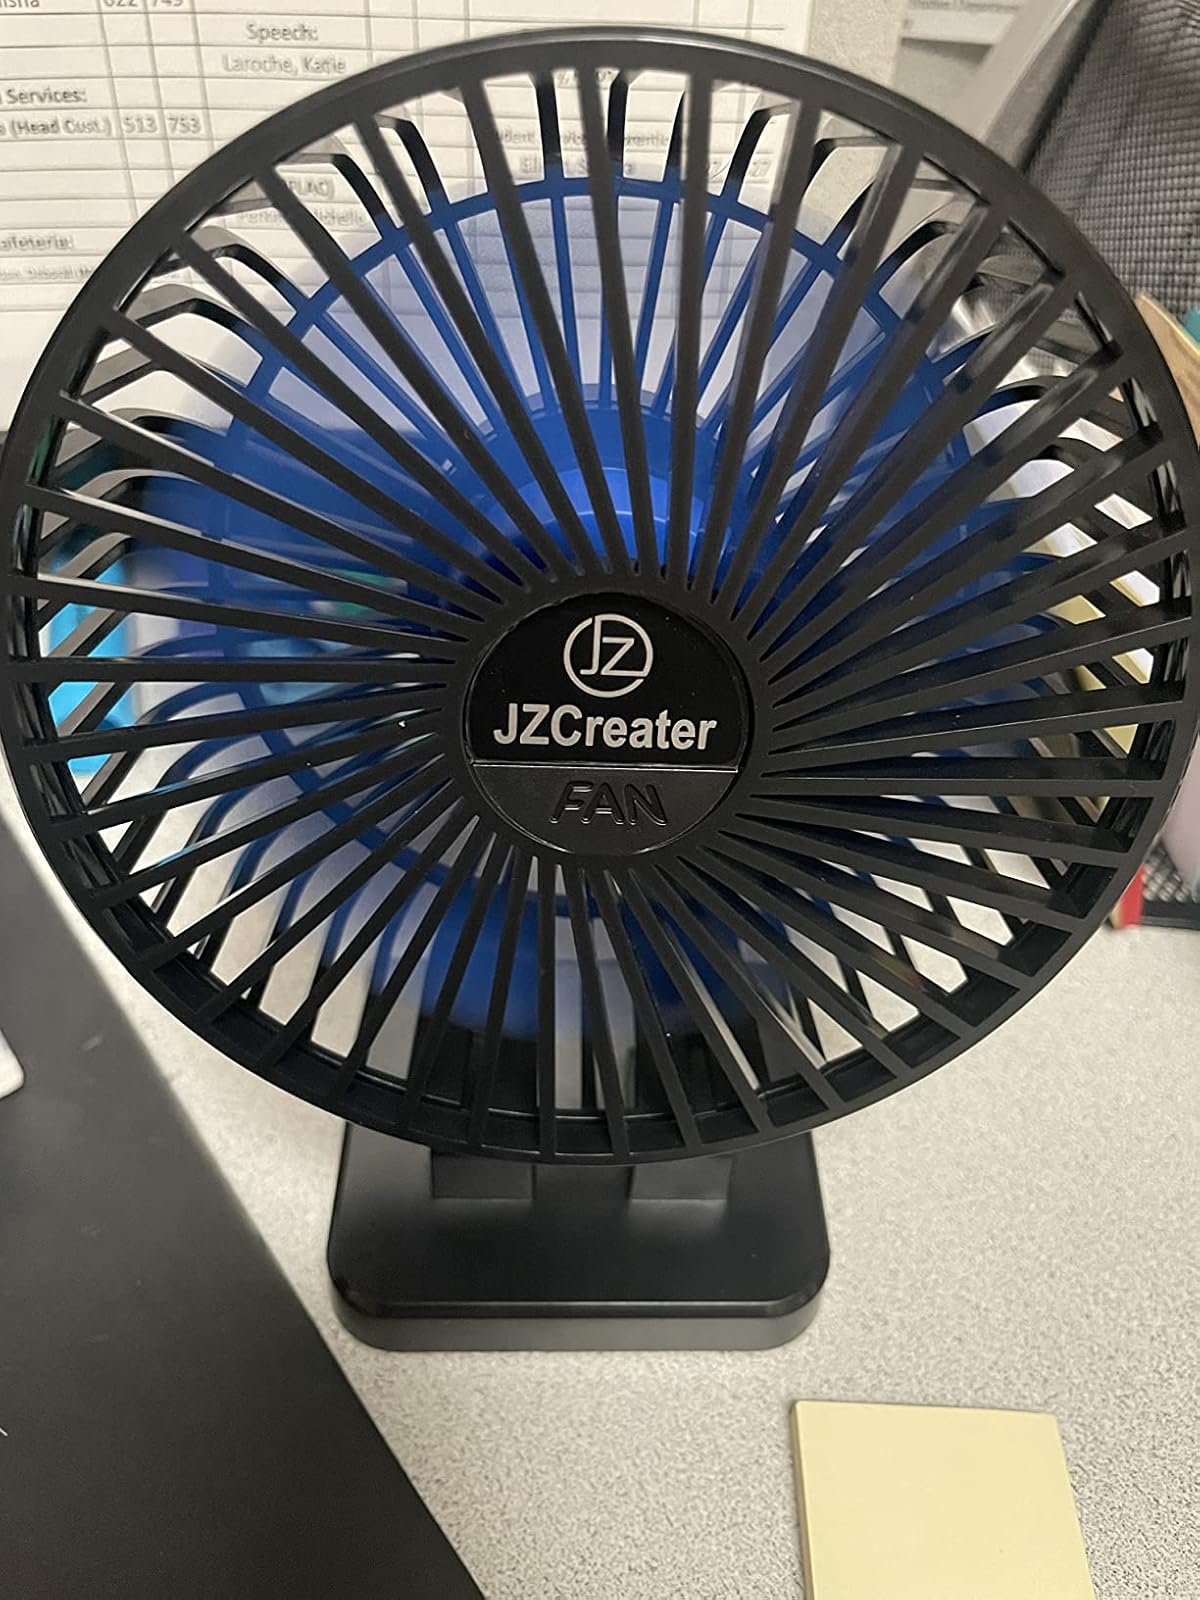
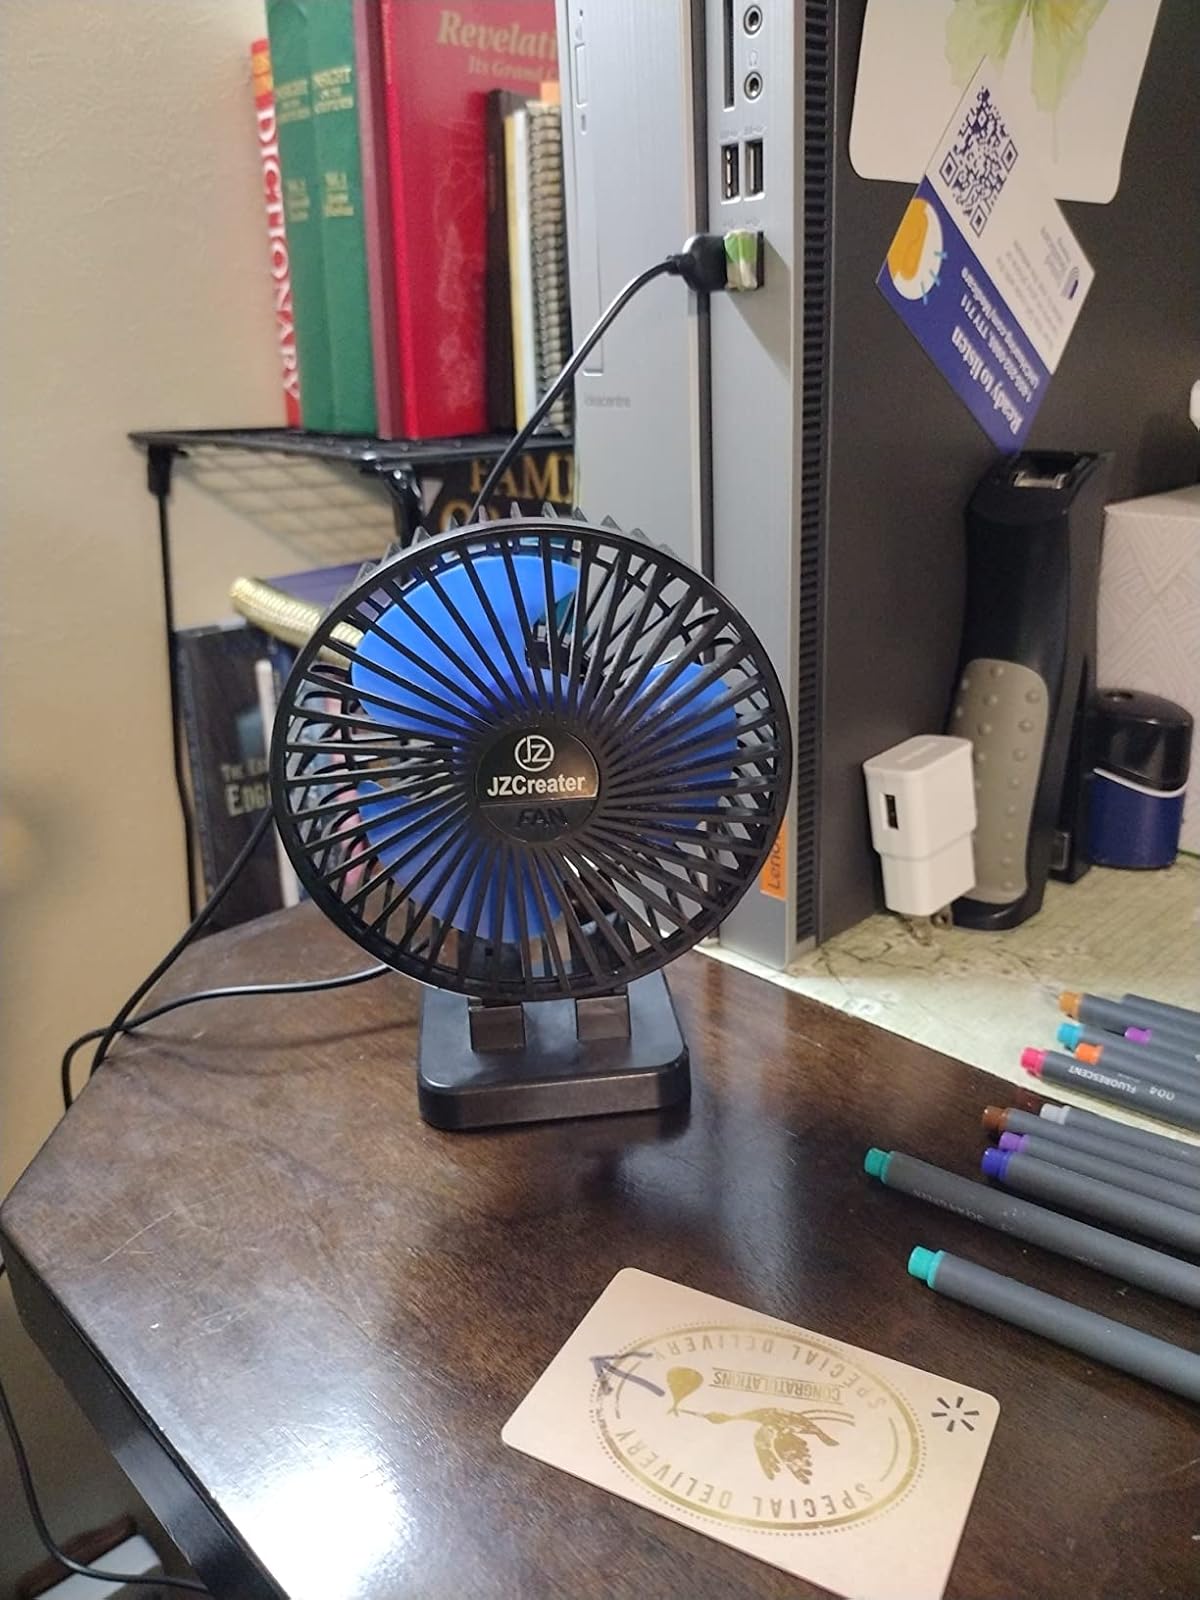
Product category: fan
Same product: yes